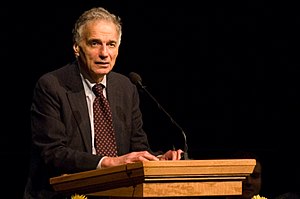
Ralph Nader / Præsidentkandidaturer
Ralph Nader
Ralph Nader er amerikansk jurist og miljøaktivist.